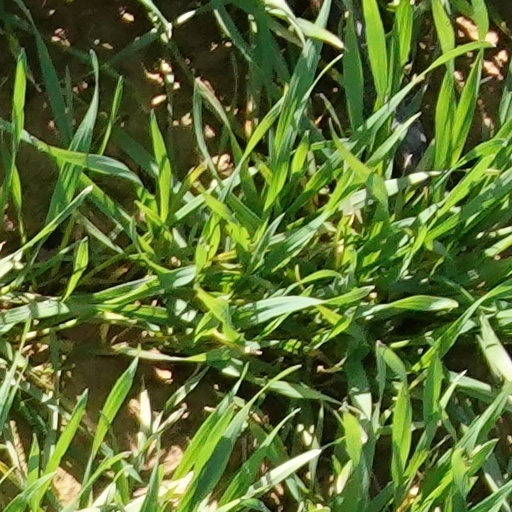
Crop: wheat